Belgae

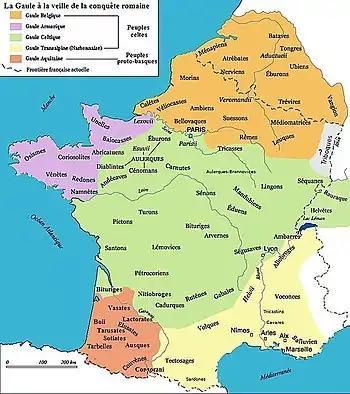
According to Strabo: the Belgian tribes (in orange), including the Armoricani (in purple)

Later, Tacitus mentioned a tribe called the Tungri living where the "Germani cisrhenani" had lived, and he also stated that they had once been called the Germani (although Caesar had claimed to have wiped out the name of the main tribe, the Eburones). Other tribes that may have been included among the Belgae in some contexts were the Leuci, Treveri and Mediomatrici. Posidonius includes the Armoricani, as well.